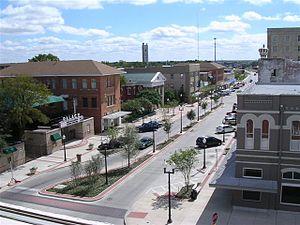
La ville de Bryan est le siège du comté de Brazos, dans l’État du Texas, aux États-Unis. Le recensement de 2010 a indiqué une population de 76 201 habitants. C'est une de ces villes qui se sont développées lors de la construction des voies ferrées aux États-Unis.